Dixy Lee Ray

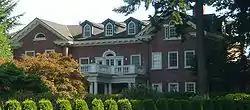
While Washington's chief executive, Ray split her time between the Governor's Mansion (pictured) and a trailer on rural Fox Island.

Ralph Nader, during a visit to the state, called Ray's administration "gubernatorial lunacy." Ray's own campaign manager, Blair Butterworth, vaguely quipped, "we thought she would be the best governor Washington ever had, or the worst, and we were right." Support from her fellow scientists, however, was often positive; Edward Teller called Ray "a very wonderful lady" and said he would support her if she ran for President of the United States in the 1980 election.